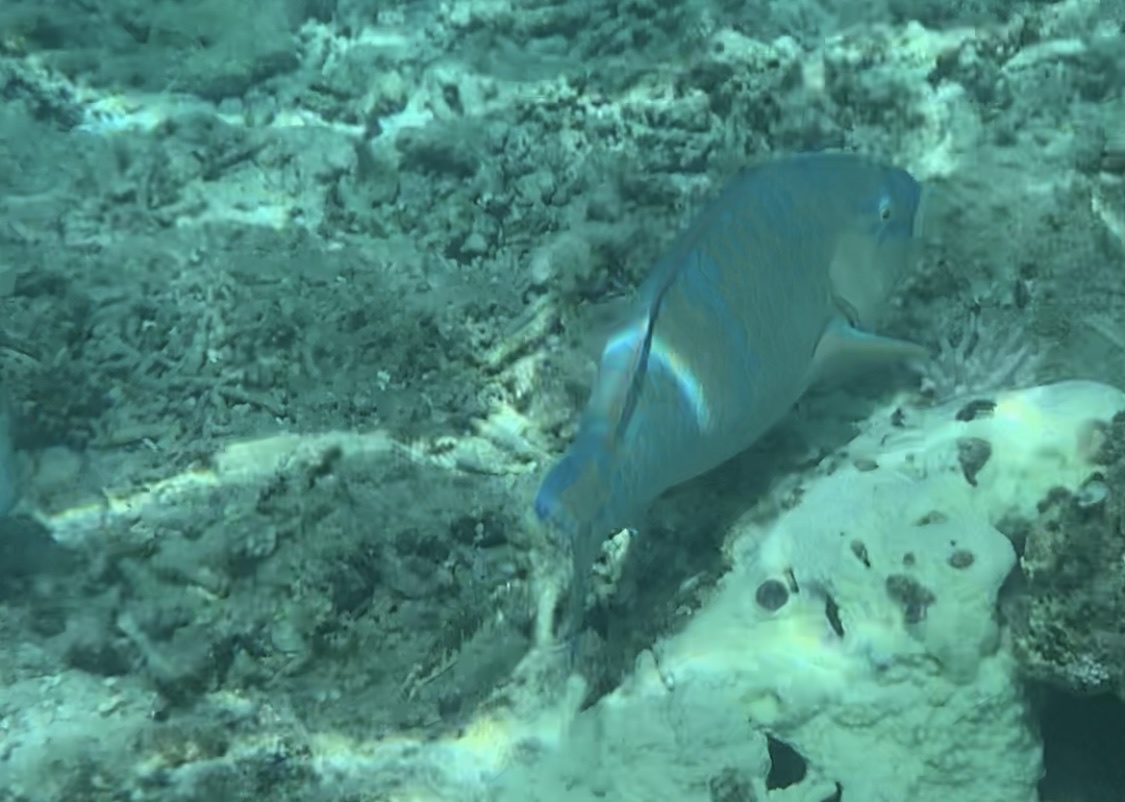
Scarus ghobban (Blue-barred Parrotfish)